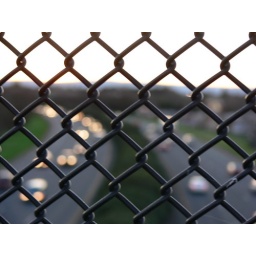
The busy traffic as seen by the ever static fence on a bridge